Stan Masters

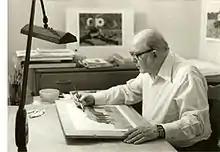
Stan Masters at work in 1985

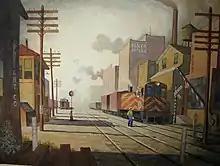
"Yard Switcher", Collection of the St. Louis Mercantile Library

Stan Masters (July 4, 1922 – December 13, 2005) was an American realist painter from the St. Louis suburb of Kirkwood, Missouri.